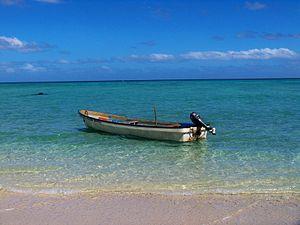
Le kwassa-kwassa est le nom comorien d'un type de canots de pêche rapides de 7 à 10 m de long pour 1 m de large, à fond plat et équipés aujourd'hui d'un ou deux moteur.
Mayotte, département français de l'océan Indien situé dans l'archipel des Comores, est une île marquée par de nombreuses particularités démographiques par rapport à la France métropolitaine, mais aussi par rapport aux autres DOM-TOM.
Les Comores, en forme longue l'union des Comores, est une république fédérale d'Afrique australe située dans le nord du canal du Mozambique, un espace maritime de l'océan Indien.
Mayotte, officiellement nommée département de Mayotte, est à la fois une région insulaire française et un département de France d'outre-mer qui sont administrés dans le cadre d’une collectivité territoriale unique dirigée par le conseil départemental de Mayotte.